JAC Refine S4

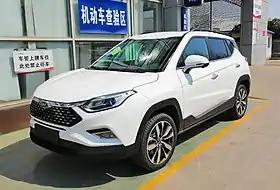

The JAC Refine S4 is a compact crossover SUV produced by Chinese company JAC Motors.